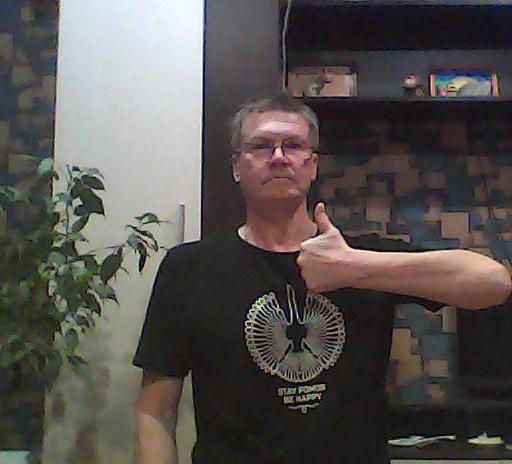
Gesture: like